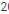
Number: 2